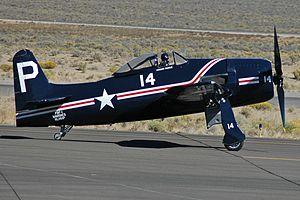
Le Grumman F8F Bearcat, affectueusement appelé Bear, est un chasseur monomoteur embarqué américain des années 1940. Il a servi durant la deuxième partie du XXᵉ siècle, principalement au sein de l'United States Navy. Il fut le dernier chasseur à moteur à piston de la compagnie Grumman, et fut suivi par le Grumman F9F Panther à réaction.